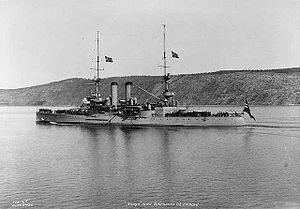
Cette liste dresse les plus grandes catastrophes maritimes pendant la Seconde Guerre mondiale au regard du nombre de victimes. Du fait de son contexte, une Seconde Guerre mondiale sanguinaire entachée de nombreux drames, ces catastrophes resteront longtemps quasi ignorées.